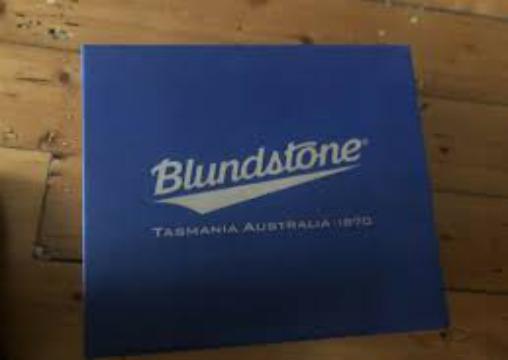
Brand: Blundstone
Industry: Clothes